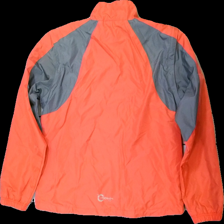
View: back
Type: Jacket
Category: Ladies
Brand: Not in the list
Brand text on label: movement
Colors: Orange, Grey
Material: 100% polyester
Cut: Regular
Season: Spring
Damage location: top center
Price range: 50-100
Recommended usage: Reuse
Description: två färgad tunn jacka